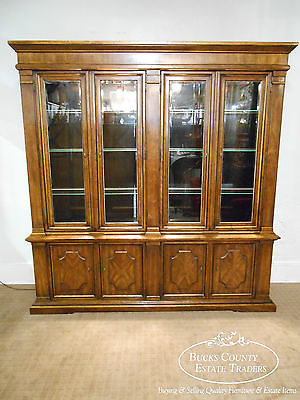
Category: cabinet